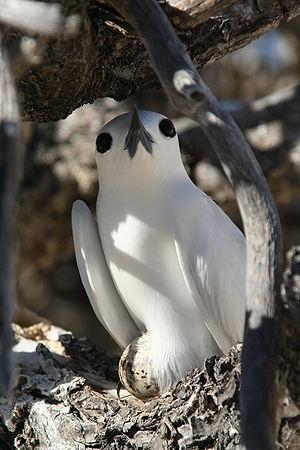
La Gygis blanche est une espèce d'oiseau marin présente dans une grande partie des régions tropicales.
La liste ci-dessous recense les oiseaux observés à Niue.